Human sexual activity

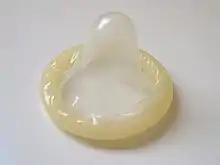
A rolled-up male condom

Human sexual activity, human sexual practice or human sexual behaviour is the manner in which humans experience and express their sexuality. People engage in a variety of sexual acts, ranging from activities done alone (e.g., masturbation) to acts with another person (e.g., sexual intercourse, non-penetrative sex, oral sex, etc.) or persons (e.g., orgy) in varying patterns of frequency, for a wide variety of reasons. Sexual activity usually results in sexual arousal and physiological changes in the aroused person, some of which are pronounced while others are more subtle. Sexual activity may also include conduct and activities which are intended to arouse the sexual interest of another or enhance the sex life of another, such as strategies to find or attract partners (courtship and display behaviour), or personal interactions between individuals (for instance, foreplay or BDSM). Sexual activity may follow sexual arousal.